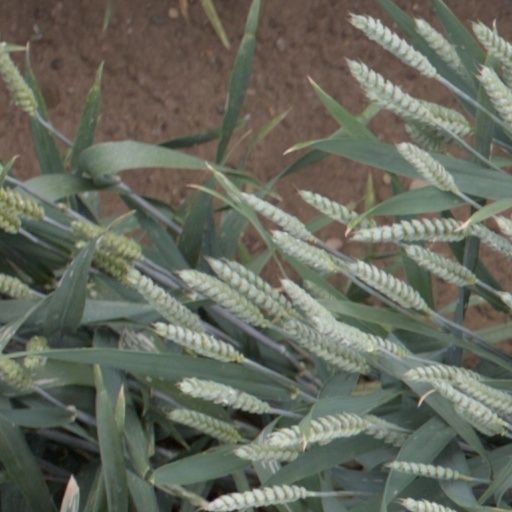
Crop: wheat